Spanish battleship Alfonso XIII

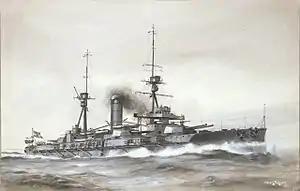
Illustration of an "España"-class battleship by Oscar Parkes

Following the destruction of much of the Spanish fleet in the Spanish–American War of 1898, the Spanish Navy began a series of failed attempts to begin the process of rebuilding. After the First Moroccan Crisis strengthened Spain's ties to Britain and France and public support for rearmament increased in its aftermath, the Spanish government came to an agreement with those countries for a plan of mutual defense. In exchange for British and French support for Spain's defense, the Spanish fleet would support the French Navy in the event of war with the Triple Alliance. A strengthened Spanish fleet was thus in the interests of Britain and France, which accordingly provided technical assistance in the development of modern warships, the contracts for which were awarded to the Spanish firm (SECN), which was formed by the British shipbuilders Vickers, Armstrong Whitworth, and John Brown & Company. The vessels were authorized some six months after the British had completed the "all-big-gun" , and after discarding plans to build pre-dreadnought-type battleships, the naval command quickly decided to build their own dreadnoughts.